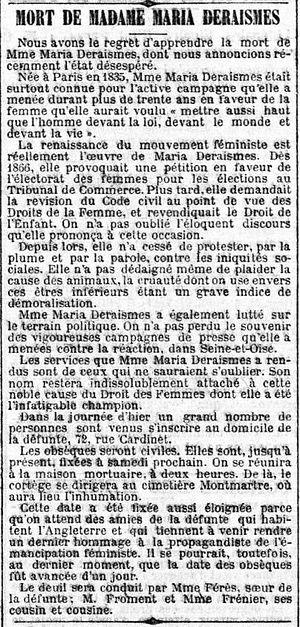
Nécrologie de Maria Deraismes.